Moscow Pride

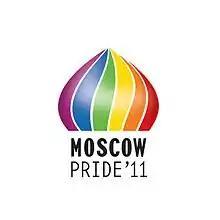
Moscow International Gay Pride Festival Logo

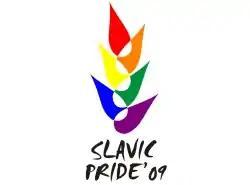
Slavic Pride Logo

Moscow Pride was a demonstration of LGBTQ. It was intended to take place in May annually since 2006 in the Russian capital Moscow, but has been regularly banned by Moscow City Hall, headed by Mayor Yuri Luzhkov until 2010. The demonstrations in 2006, 2007, and 2008 were all accompanied by homophobic attacks, which was avoided in 2009 by moving the site of the demonstration at the last minute. The organizers of all of the demonstrations were Alexey Davydov, Nikolai Alekseev and the Russian LGBT Human Rights Project Gayrussia.ru.